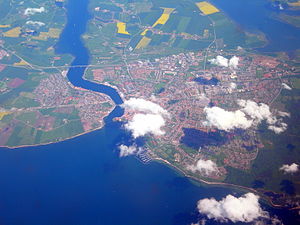
Sønderborg
Sønderborg er en by og kommune i Sønderjylland med 27.841 indbyggere på begge sider af Alssund. Størstedelen af byen ligger på øen Als, der er forbundet med Sønderjylland af Kong Christian X's Bro og den nordligere Alssundbro. Den er Sønderjyllands største by og er vokset op omkring Sønderborg Slot, der blev anlagt lidt før år 1200. Arkæologiske udgravninger forskellige steder i byen viser middelalderens Sønderborg på Humletorvet.